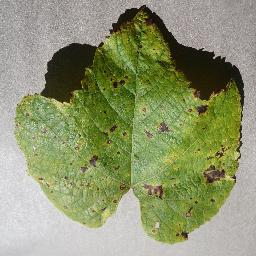
Label: Grape___Leaf_blight_(Isariopsis_Leaf_Spot)